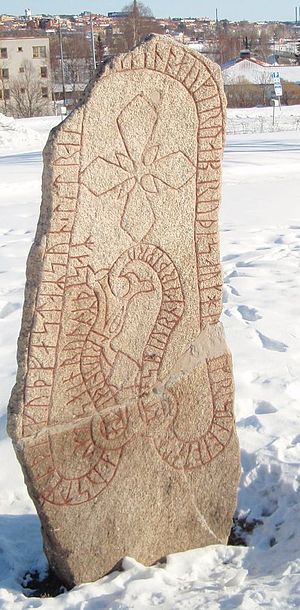
Jämtland / Etymologi
Frösöstenen
Jämtland er et landskab i det sydvestlige Norrland i det mellemste Sverige. Jämtland grænser i vest op til Trøndelag i Norge, i nordøst til Lappland, i øst til Ångermanland og i syd til Härjedalen og Medelpad. Jämtland udgør 8,2 procent af Sveriges landareal, 34.009 kvadratkilometer og er arealmæssigt Sveriges næststørste landskap. Jämtland har en befolkning på lige under 127.000 indbyggere, og er et af landskaperne med flest personer bosat i landsbygderne på landet. Imidlertid bor størstedelen af indbyggerne i den tætbefolkede Storsjöbygden.